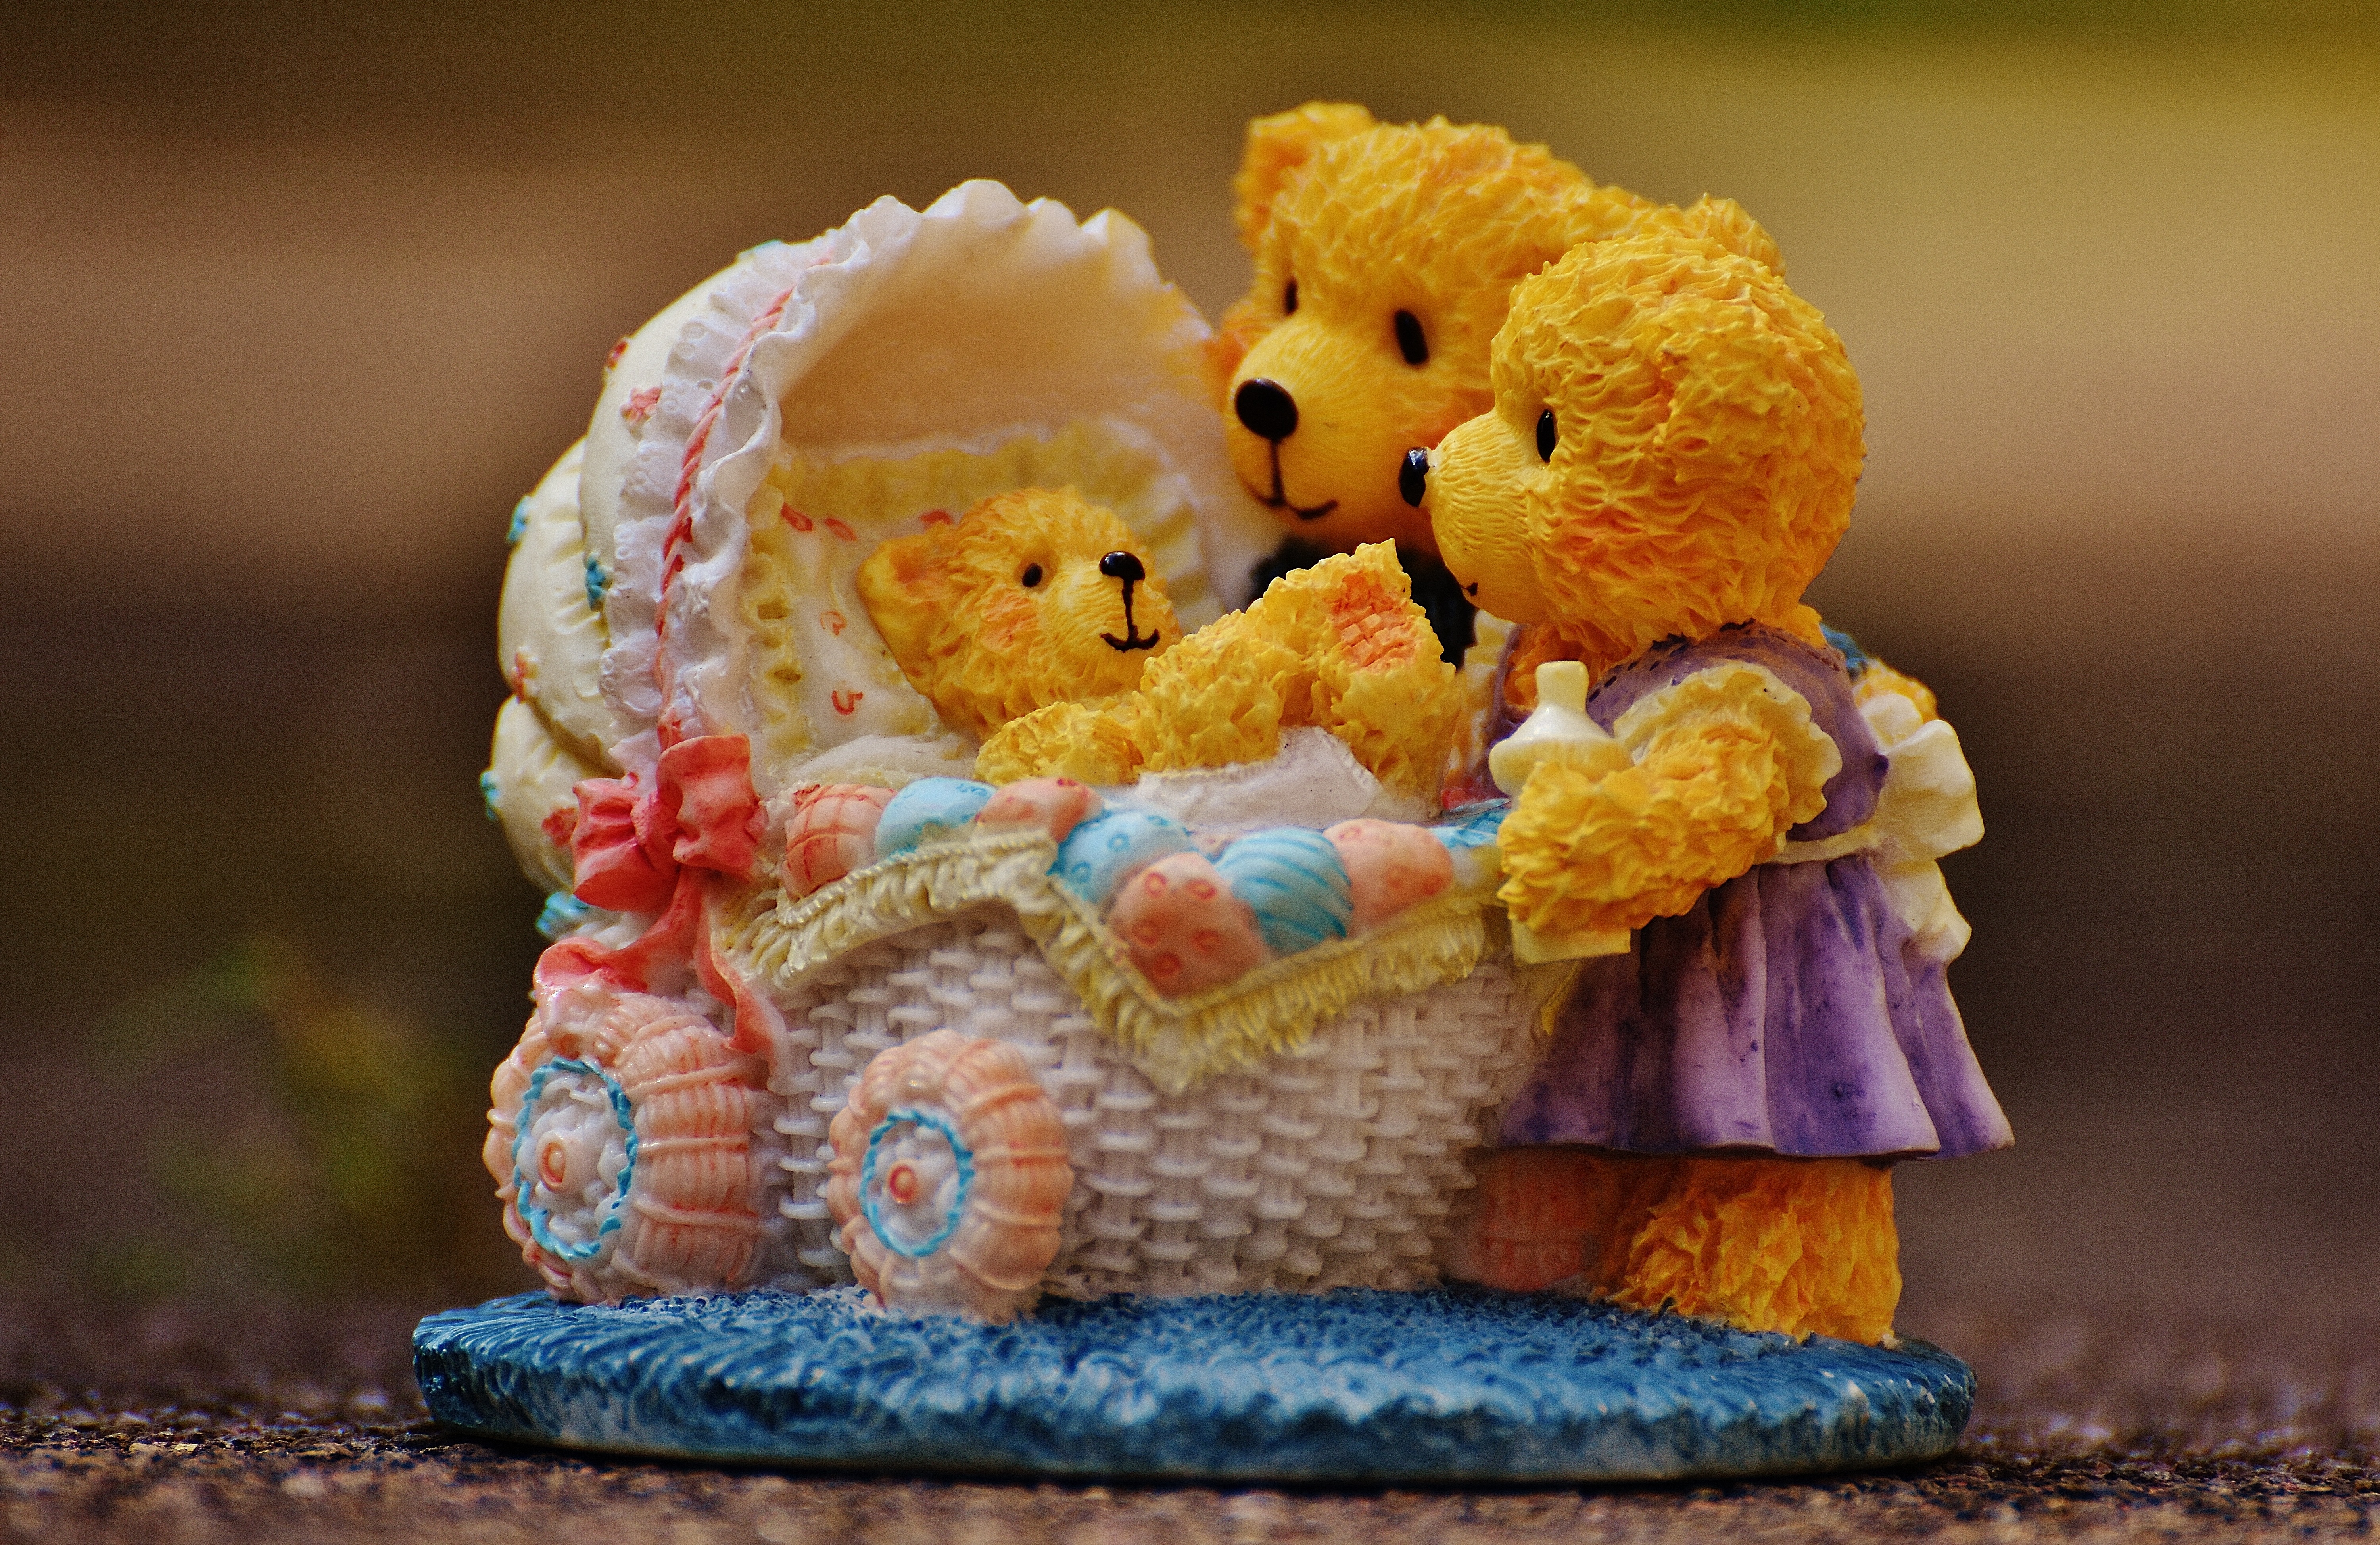
cute, bear, decoration, yellow, toy, baby, celebrate, deco, teddy bear, family, art, funny, figures, greeting card, parents, invitation, baby carriage, stuffed toy, sweet funny